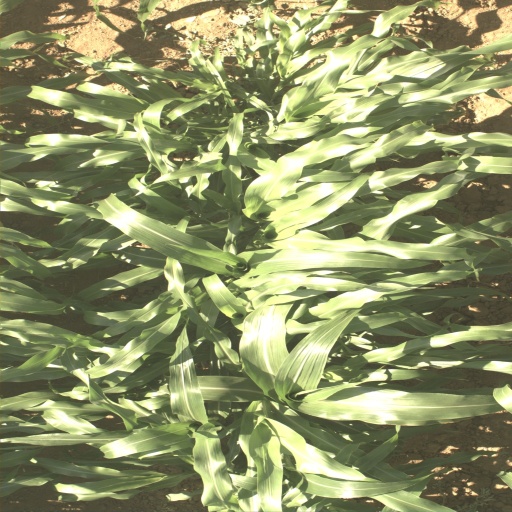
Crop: sorghum